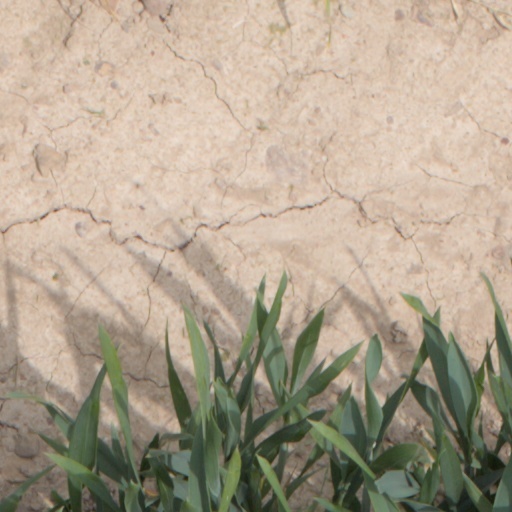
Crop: wheat